Ferdinando Sarmi

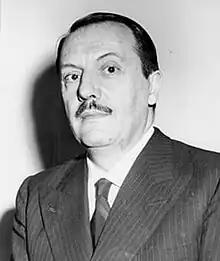

Count Ferdinando Sarmi (February 14, 1912 – 1982) was an Italian-born American fashion designer and businessman. He headed the Sarmi fashion design house in New York City.